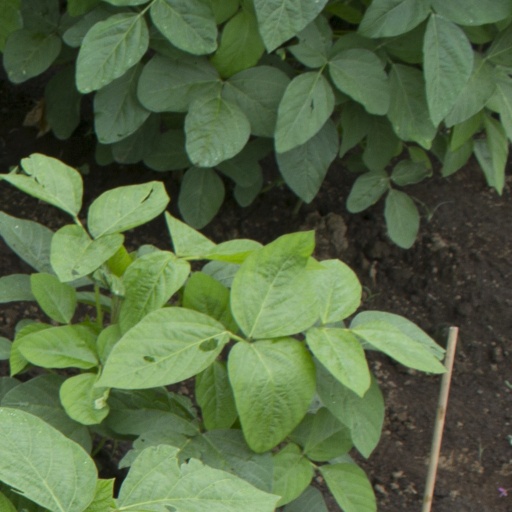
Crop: soybean